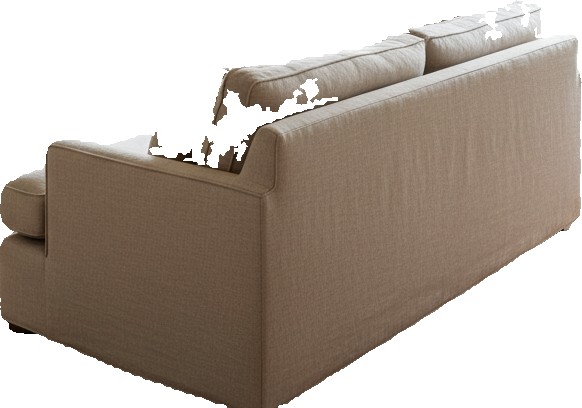
Surface category: sofa